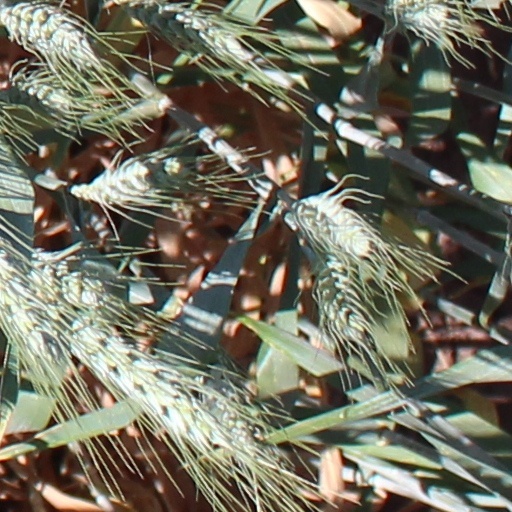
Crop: wheat